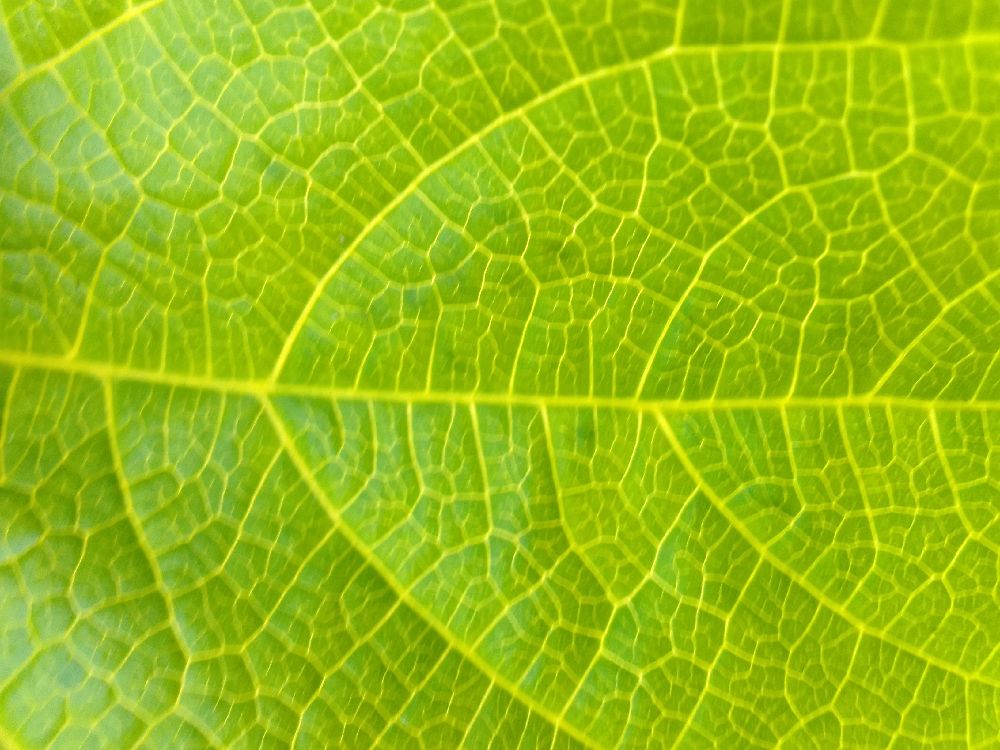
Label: healthy